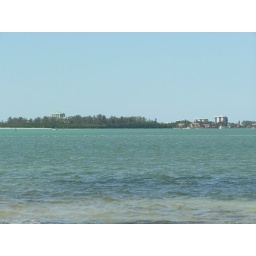
This is at the base of the bridge by Siesta Key.